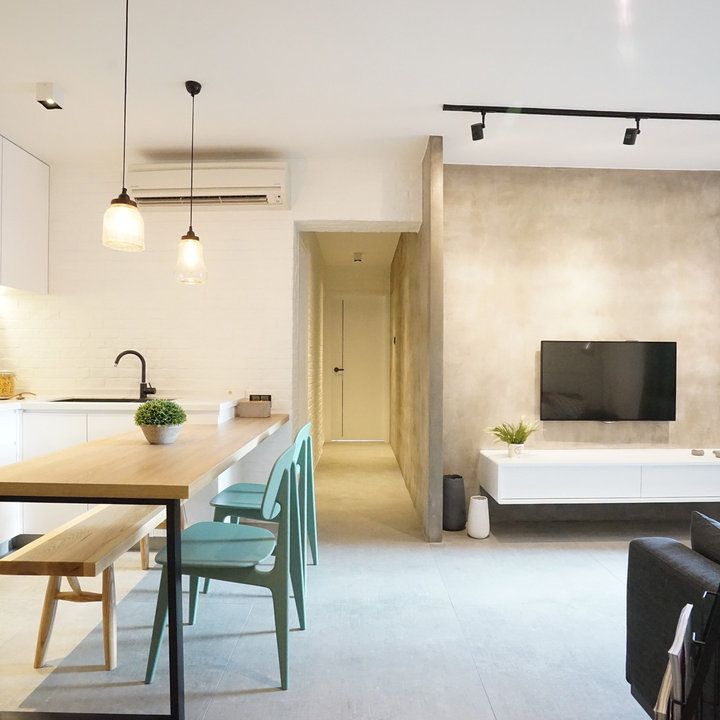
Style: Scandinavian